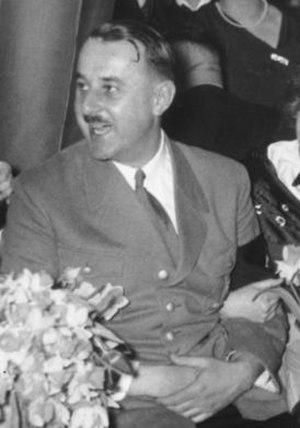
Hermann Esser fut un des premiers compagnons d’Adolf Hitler, un journaliste et un fonctionnaire du NSDAP durant toute la durée du Troisième Reich.